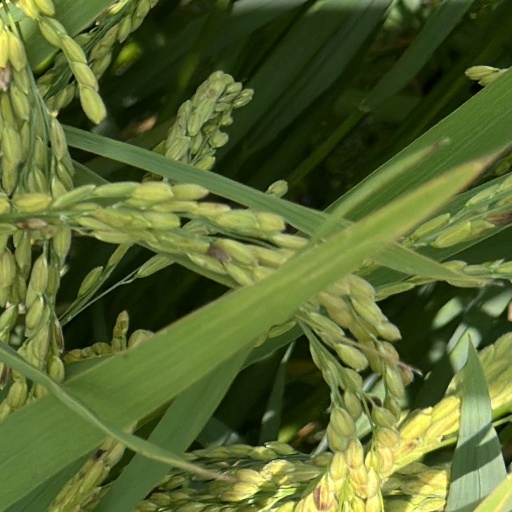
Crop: rice